Willis G. Clark House

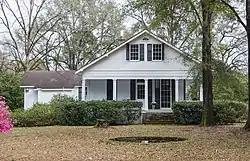

The Willis G. Clark House (also known as Beaver Meadow) is a historic house located in Northern Mobile County, Alabama.